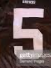
Number: 5